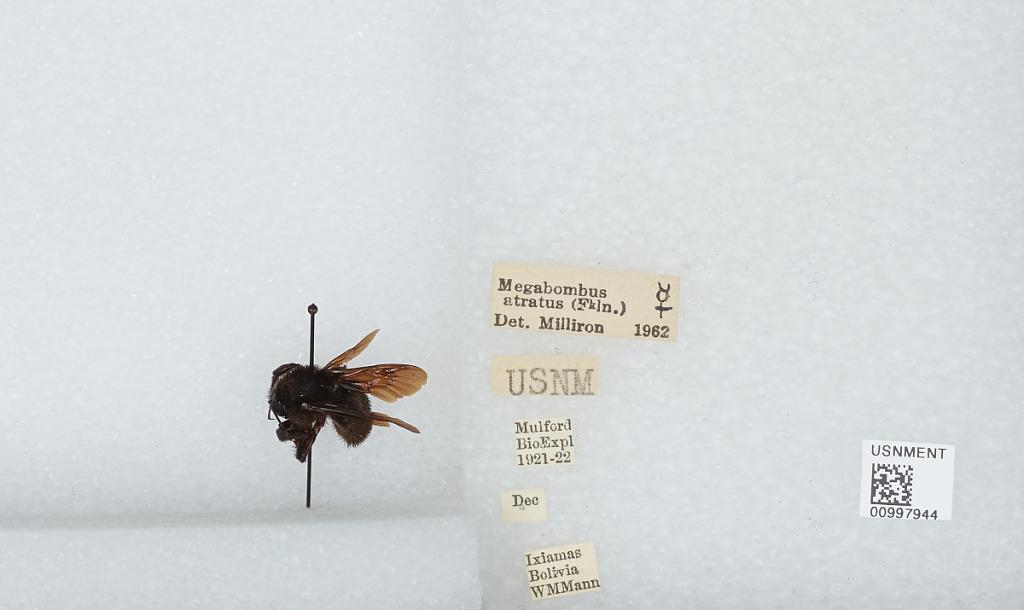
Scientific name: Bombus (Fervidobombus) atratus Franklin
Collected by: W. Mann
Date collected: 1921-12-
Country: Bolivia
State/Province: La Paz
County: Abel Iturralde
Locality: Ixiamas
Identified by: Milliron